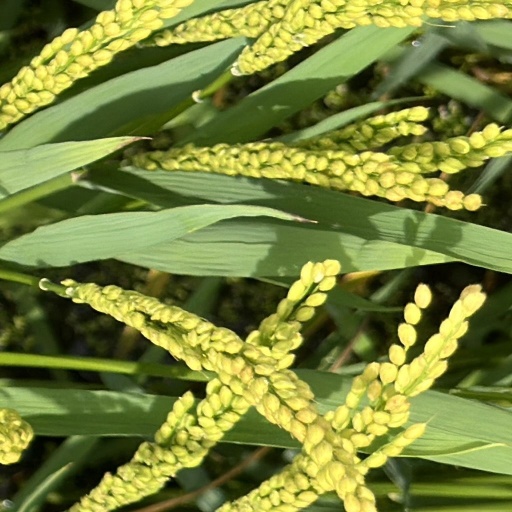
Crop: rice